Kenneth J. Warren

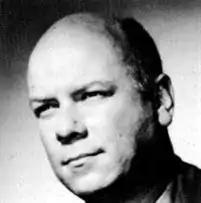

He emigrated to the UK in the late 1950s, after appearing in the West End with the Australian play "Summer of the Seventeenth Doll". He played many character roles on film and TV, often villainous, until his death aged 43. Among his television roles were the "Danger Man" episode "The Paper Chase"; and as the diabolical film director Z.Z. von Schnerk in "The Avengers" episode "Epic" (1967); and in "The Saint" episode "The Fiction Makers". He also appeared in an episode of "Steptoe and Son" ("Cuckoo in the Nest", 1970) as Harold's supposed older half-brother.